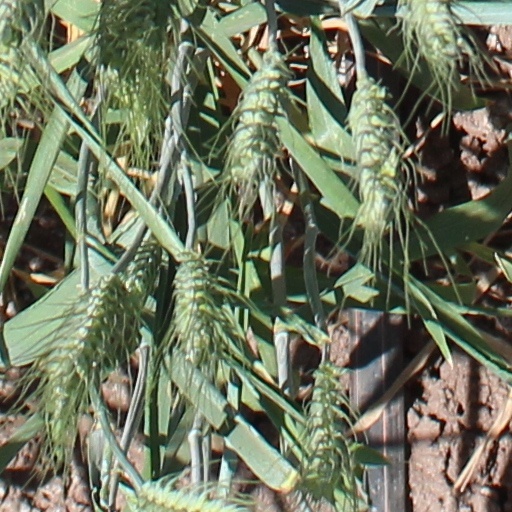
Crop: wheat